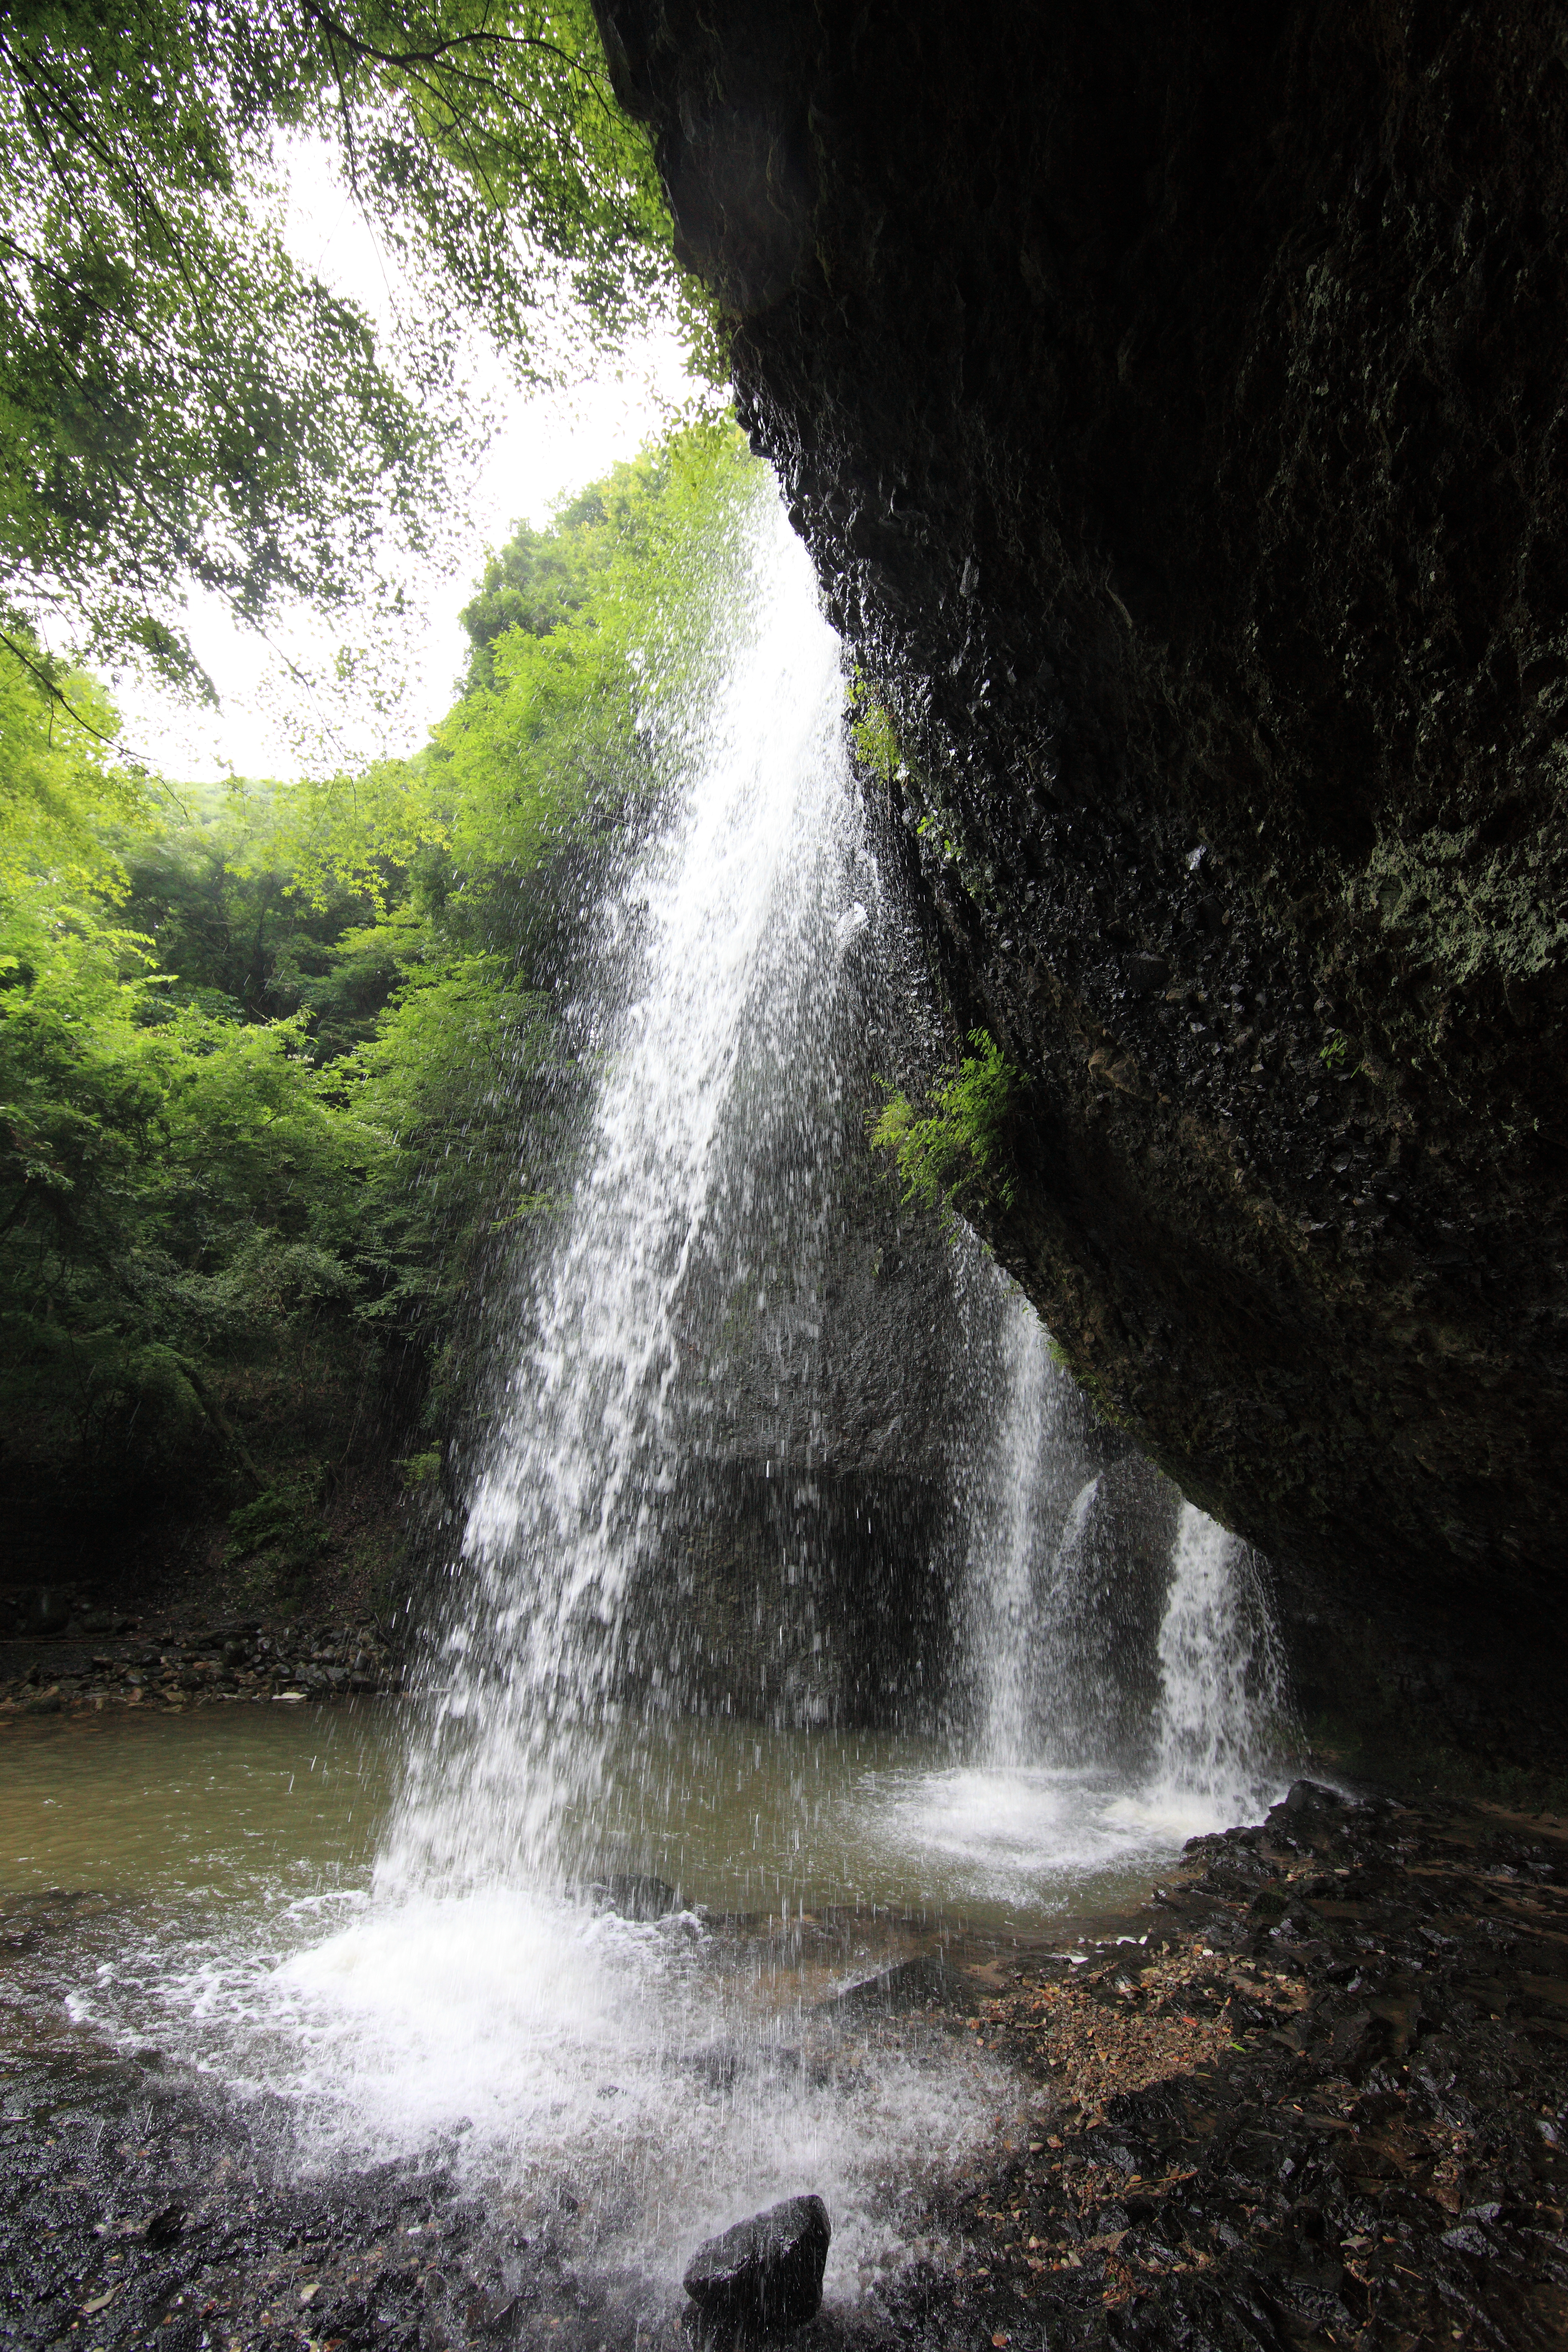
water, waterfall, stream, high, canon, body of water, eos, 5d, wasserfall, hires, markii, water feature, watercourse, hi, res, resolution